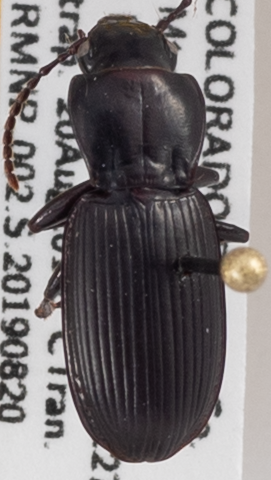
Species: Pterostichus protractus
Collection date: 2019-08-20
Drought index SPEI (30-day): -0.318
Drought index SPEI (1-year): -0.156
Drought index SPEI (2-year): -1.01